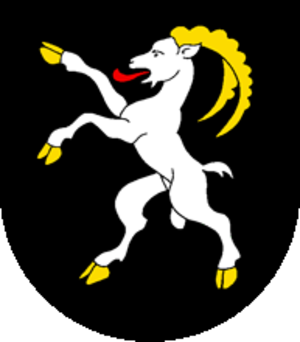
Forel est une localité et une ancienne commune suisse du canton de Fribourg, située dans le district de la Broye.